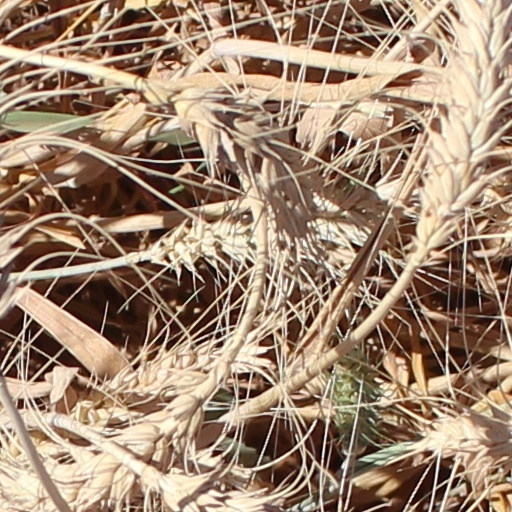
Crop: wheat